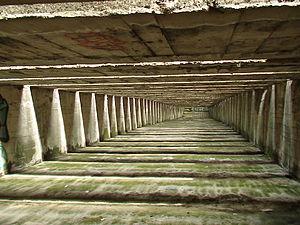
toiture de la base sous marine de Saint Nazaire
Un abri pour sous-marins est un bunker qui est conçu pour protéger les sous-marins de l'attaque aérienne. Le terme est généralement appliqué aux bases sous-marines construites pendant la Seconde Guerre mondiale, en particulier en Allemagne et dans les pays occupés qui ont été également connus comme les abris U-boat, d'après l'expression « U-Boot » pour désigner les sous-marins allemands.